Hersheypark

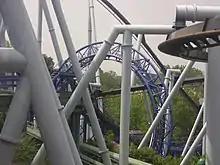
Great Bear and SooperDooperLooper

After the completion of Hershey's Chocolatetown, the rather steep hill in this area was leveled off. Going into the main circle of the area is a statue of Milton S. Hershey and a surrounding fountain, which honors the chocolate maker and founder of the park. The center of this circle is where the carousel used to be before being moved to Chocolatetown. The red, white, and blue pavilion that it used to be under still remains and is the middle of a circle that has a number of rides on the outside of the circle. From 1972 until 2004, this area was known as Carousel Circle. In 2005, Carousel Circle became Founder's Circle, until 2013, when it was merged with Music Box Way, Rhineland and Tudor Square.